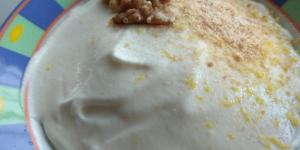
mousse de limon con nata